Aarón Ñíguez

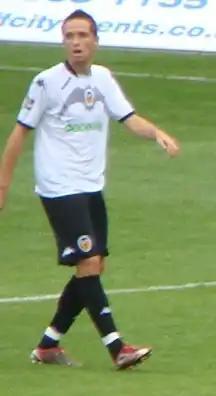
Ñíguez playing with Valencia in 2009

Aarón Ñíguez Esclápez (born 26 April 1989) is a Spanish former professional footballer who played as a winger.